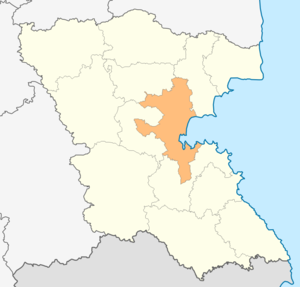
La commune de Bourgas est située dans l'est de la Bulgarie.